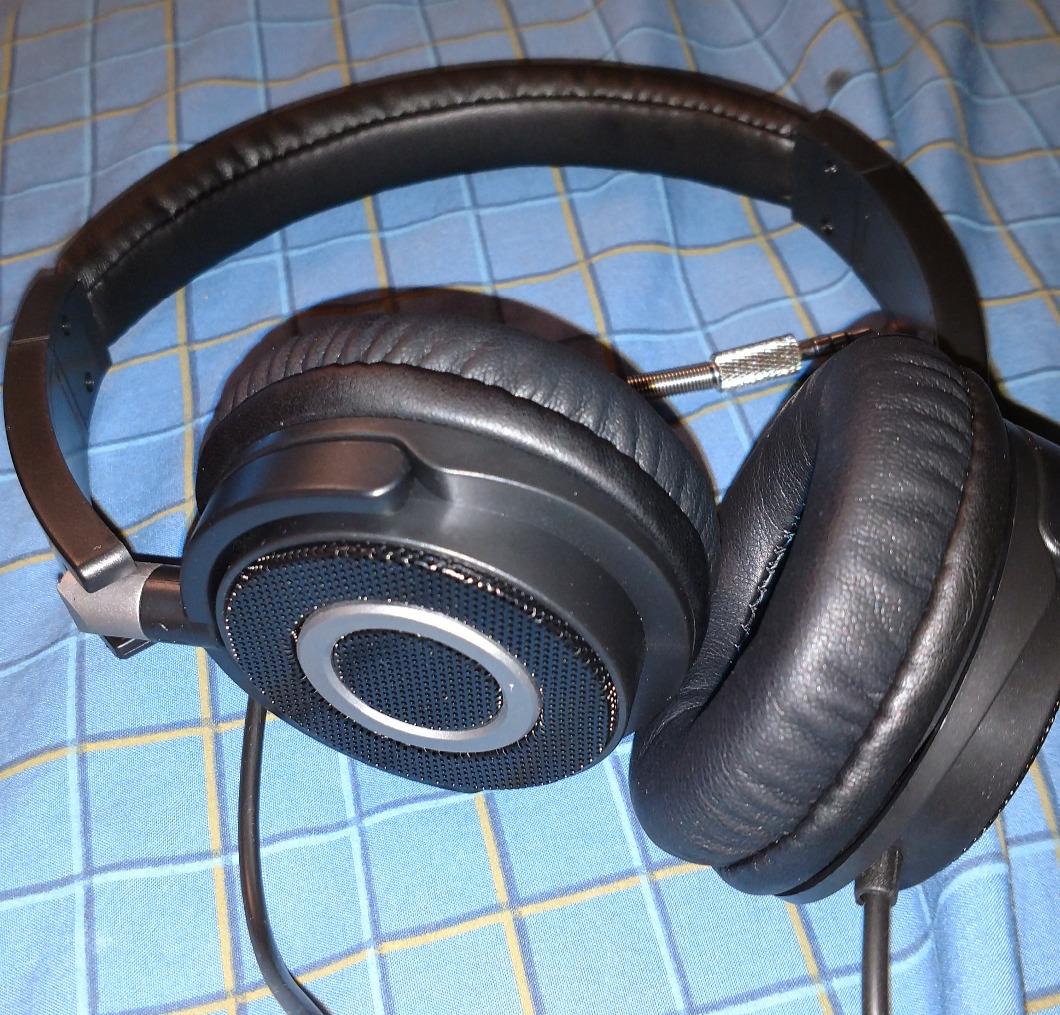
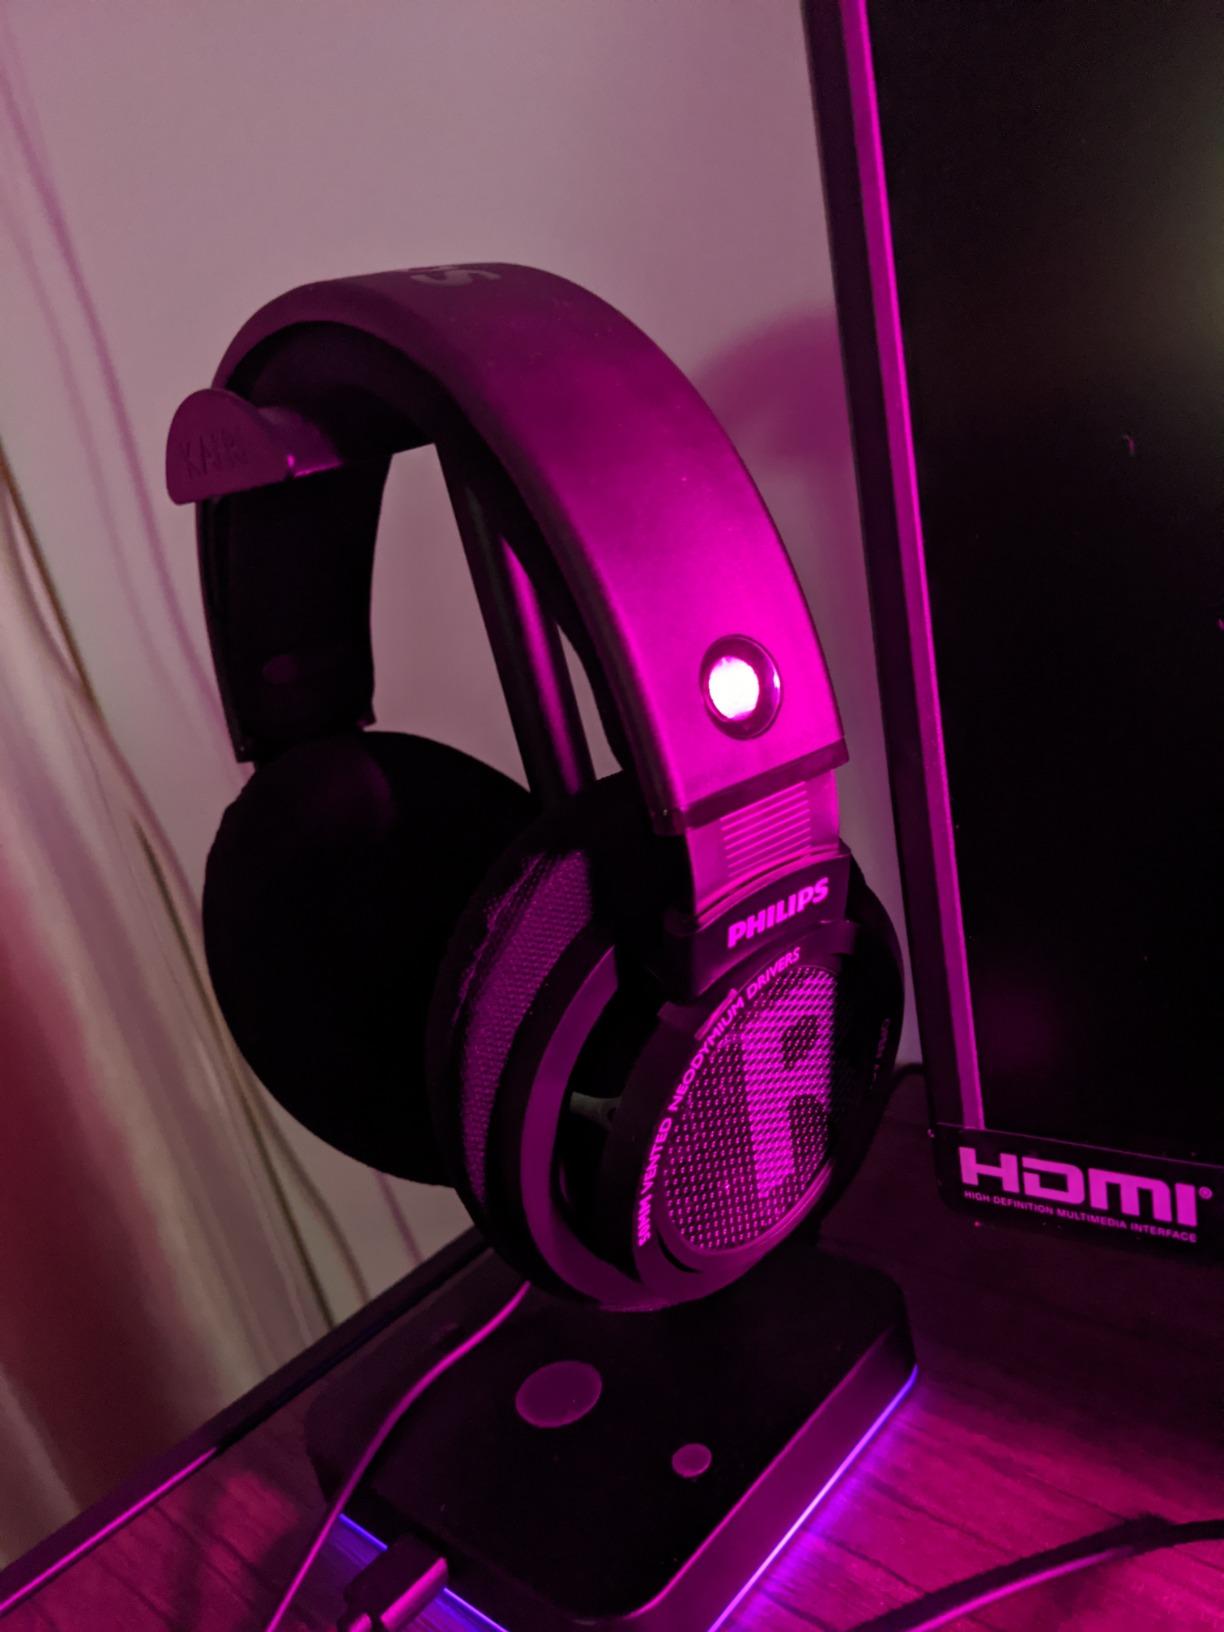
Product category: headphones
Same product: no